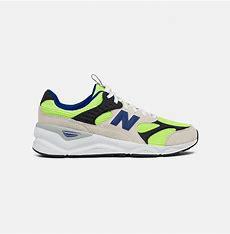
Brand: New
Model: Balance New Balance X 90